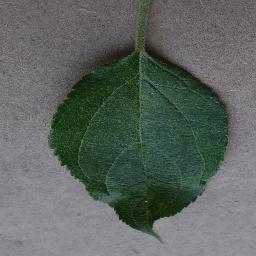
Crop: apple
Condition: healthy